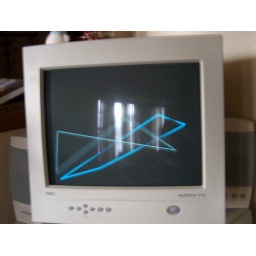
Reflection of window in comp screen